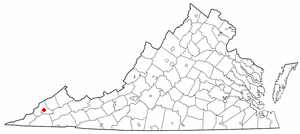
La ville de Wise est le siège du comté de Wise, dans l’État de Virginie, aux États-Unis. Lors du recensement de 2010, sa population s’élevait à 3 286 habitants.